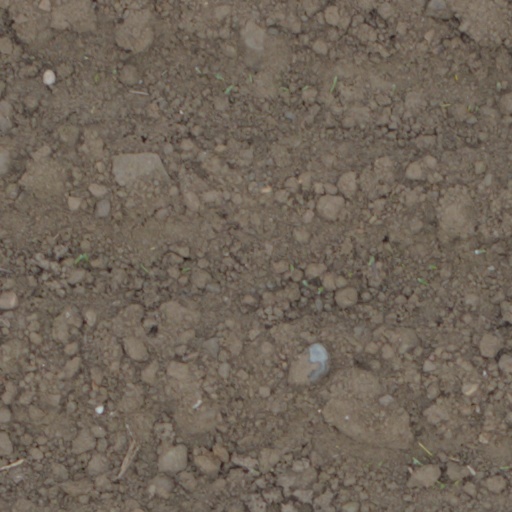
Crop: wheat